L'Eplattenier helmet

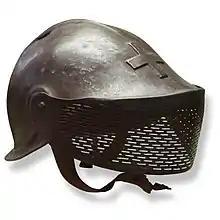
L'Eplattenier helmet, on display at Morges military museum.

The L'Eplattenier helmet was a prototype military helmet designed for the Swiss Army by Charles L'Eplattenier in 1916. Deemed too expensive to produce en masse, it was shunned in favour of a simpler design.